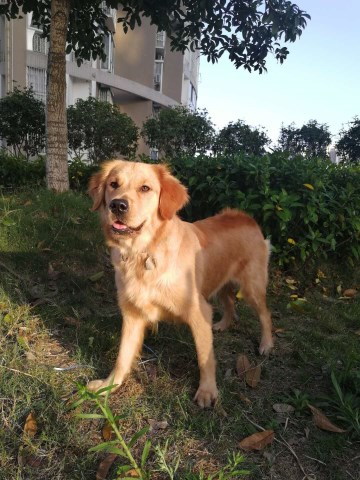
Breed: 5355-n000126-golden_retriever